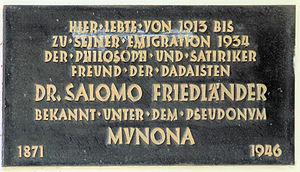
Salomo Friedlaender, aussi Friedländer est un écrivain et philosophe libertaire. C'est un représentant de l’expressionnisme littéraire allemand. Ses œuvres non philosophiques sont publiées sous le pseudonyme de Mynona, une anagramme d’Anonym.